Margaret Anderson Kelliher

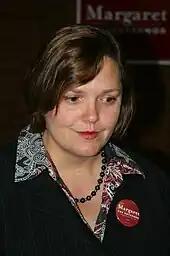
Kelliher campaigning for governor in 2010

On September 16, 2009, Anderson Kelliher announced that she would seek the DFL endorsement for governor in 2010. She joined a field that included two other former house minority leaders, Democrat Matt Entenza and Republican Marty Seifert.